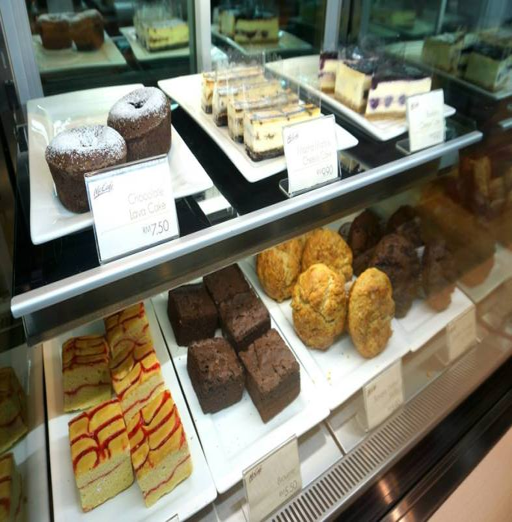
there are also some cakes and pastries to go with your drinks